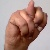
The image shows a hand gesture representing the letter 'N' in Indian Sign Language.